Stable phosphorus radicals

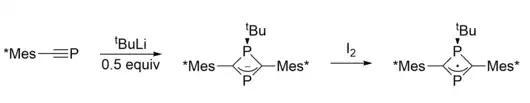
Synthesis of air tolerant and air stable 1,3-diphosphayclobutenyl radical by Ito and co-workers via reduction.

In 2006, Ito et al. prepared an air tolerant and thermally stable 1,3-diphosphayclobutenyl radical. Sterically bulky phospholkyne (Mes*C≡P) is treated with 0.5 equiv of t-BuLi in THF to form a 1,3 diphosphaalkyl anion. This is reduced with iodine solution to form a red product. The species is a planar four-membered diphosphacyclobutane (CP) ring with the Mes* having torsional angles with the CP plane.